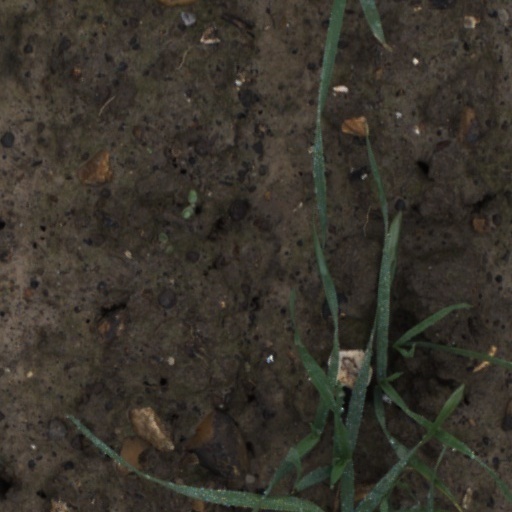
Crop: wheat